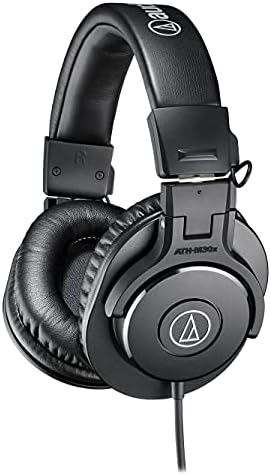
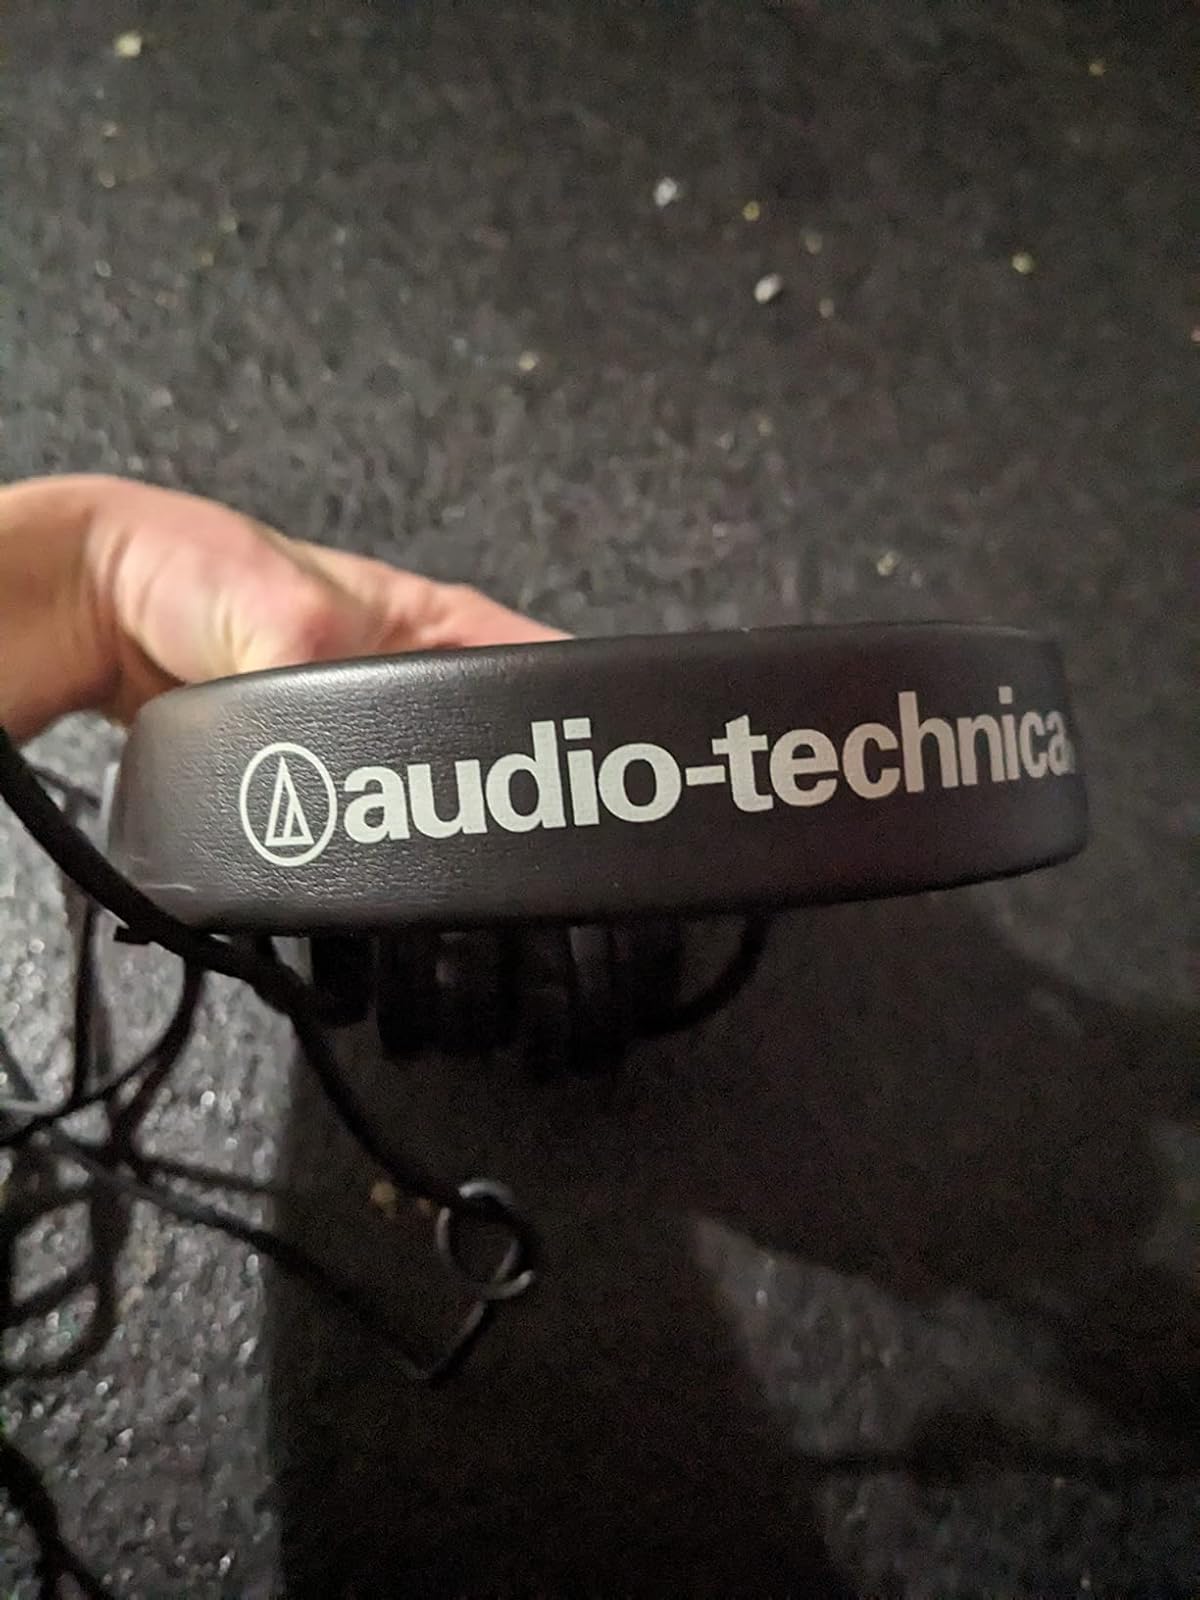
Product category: headphones
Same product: no